Digital signal

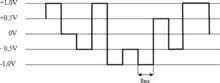
A five level PAM digital signal

In digital electronics, a digital signal is a pulse amplitude modulated signal, i.e. a sequence of fixed-width electrical pulses or light pulses, each occupying one of a discrete number of levels of amplitude. A special case is a "logic signal" or a "binary signal", which varies between a low and a high signal level.